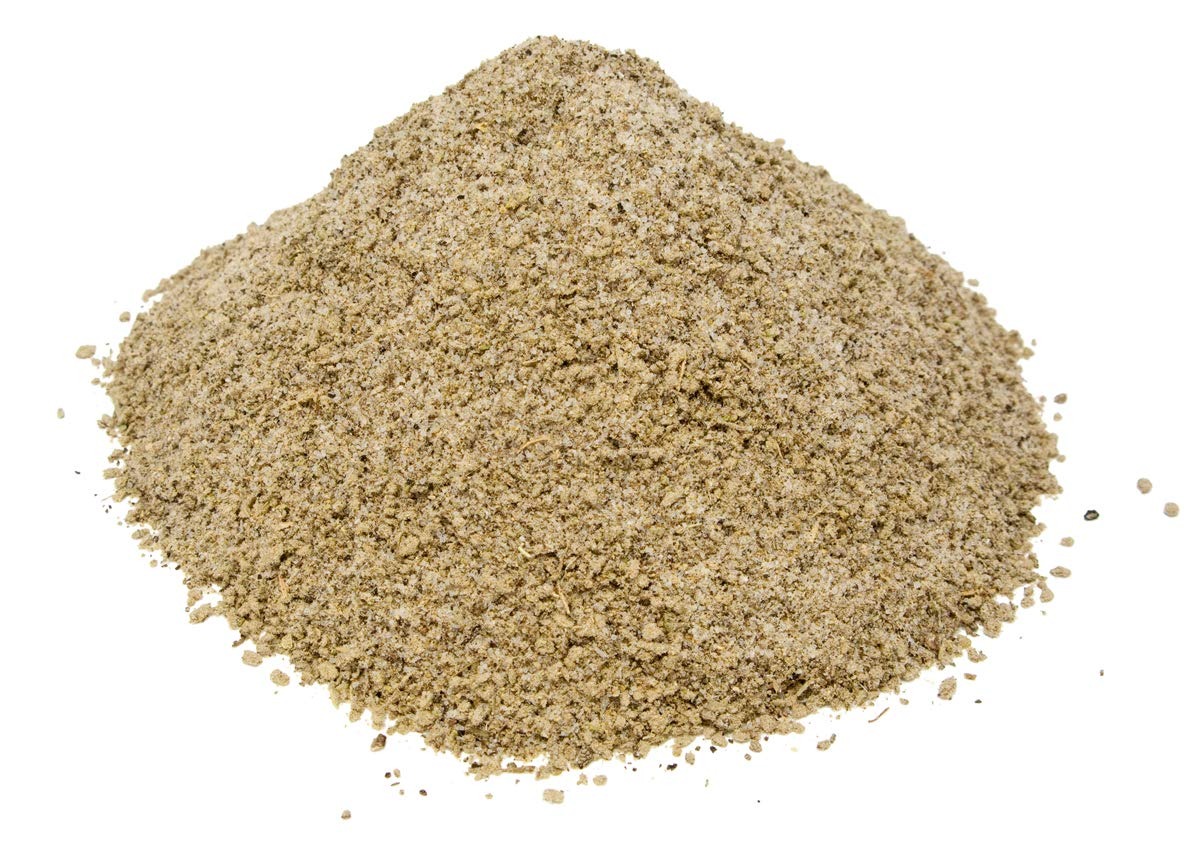
Item Name: The Sausage Maker - Low Salt Breakfast Sausage Seasoning, 1 lb. 8 oz.
Bullet Point 1: The same great taste of the original Breakfast Sausage Seasoning with 50% less salt.
Bullet Point 2: For anyone watching their salt intake yet don't want to compromise the taste of a good breakfast sausage, this seasoning was made for you.
Bullet Point 3: Can be made into patties or stuffed into sheep or collagen casings (sold separately).
Bullet Point 4: Makes 50 lbs. Contains Soy. Recipe on package.
Product Description: The same great taste of the original Breakfast Sausage Seasoning with 50% less salt. For anyone watching their salt intake yet don't want to compromise the taste of a good breakfast sausage, this seasoning was made for you. Can be made into patties or stuffed into sheep or collagen casings (sold separately). Makes 50 lbs. Contains Soy. Recipe on package.
Value: 1.0
Unit: Count

Price: 19.99